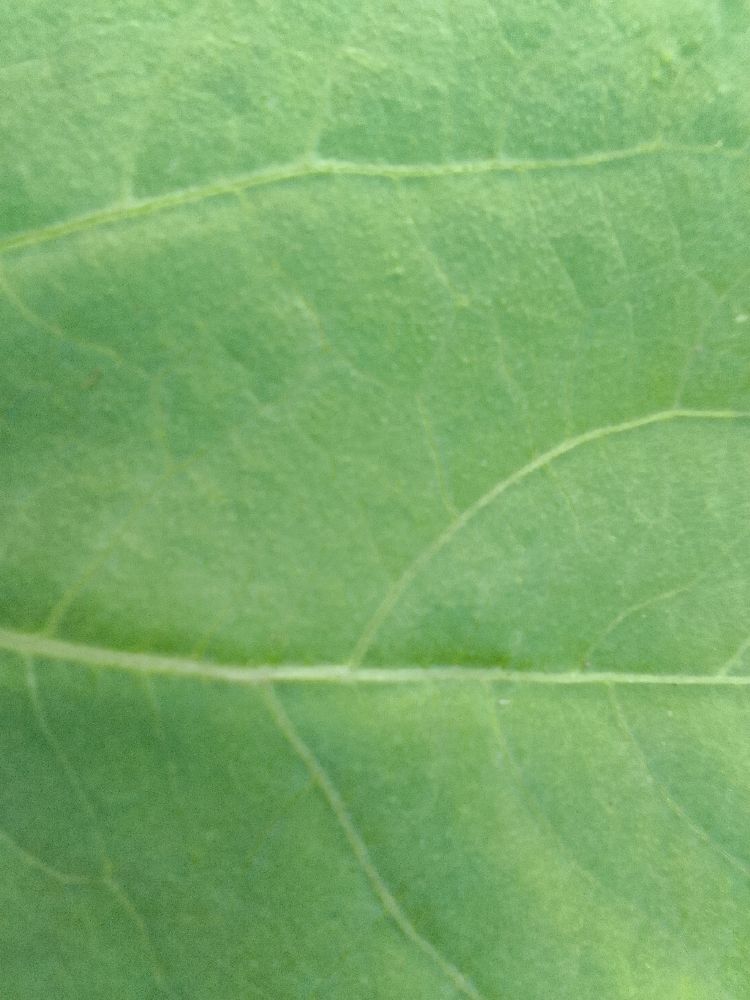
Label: healthy